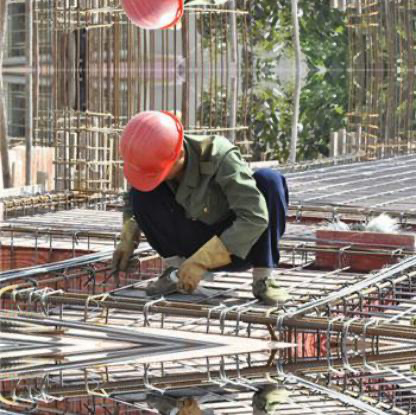
Objects in the image:
label: helmet
label: helmet